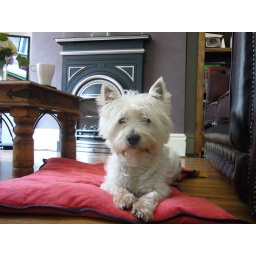
Colin sitting on his bed after a walk in the sun.